UGM-133 Trident II

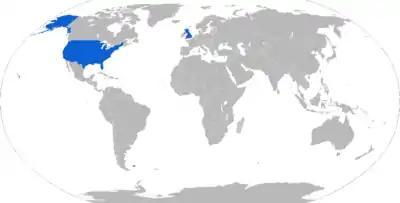
Map with UGM-133 operators in blue

The Royal Navy operates its missiles from a shared pool, together with the Atlantic squadron of the U.S. Navy "Ohio"-class SSBNs at King's Bay, Georgia. The pool is co-mingled and missiles are selected at random for loading on to either nation's submarines.